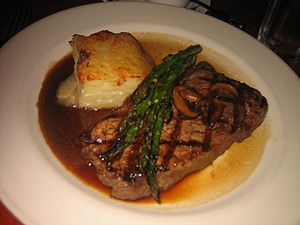
Madeirasauce
Steak med madeirasauce
Madeirasauce er en kraftig brun skysovs med madeira, som kan serveres til kalve- og oksekød og til svinekoteletter.